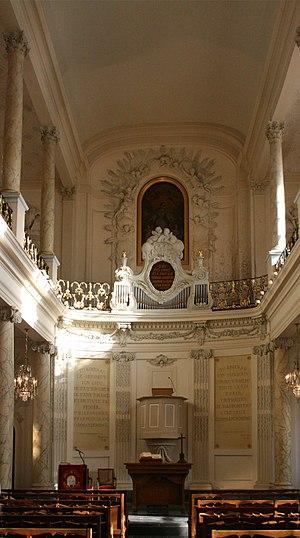
L'église protestante de Bruxelles-Musée, Chapelle royale, est la plus ancienne paroisse protestante de Bruxelles, située 2 rue du Musée, sur le Mont des Arts. De tendance protestante libérale, elle appartient à l'Église protestante unie de Belgique.